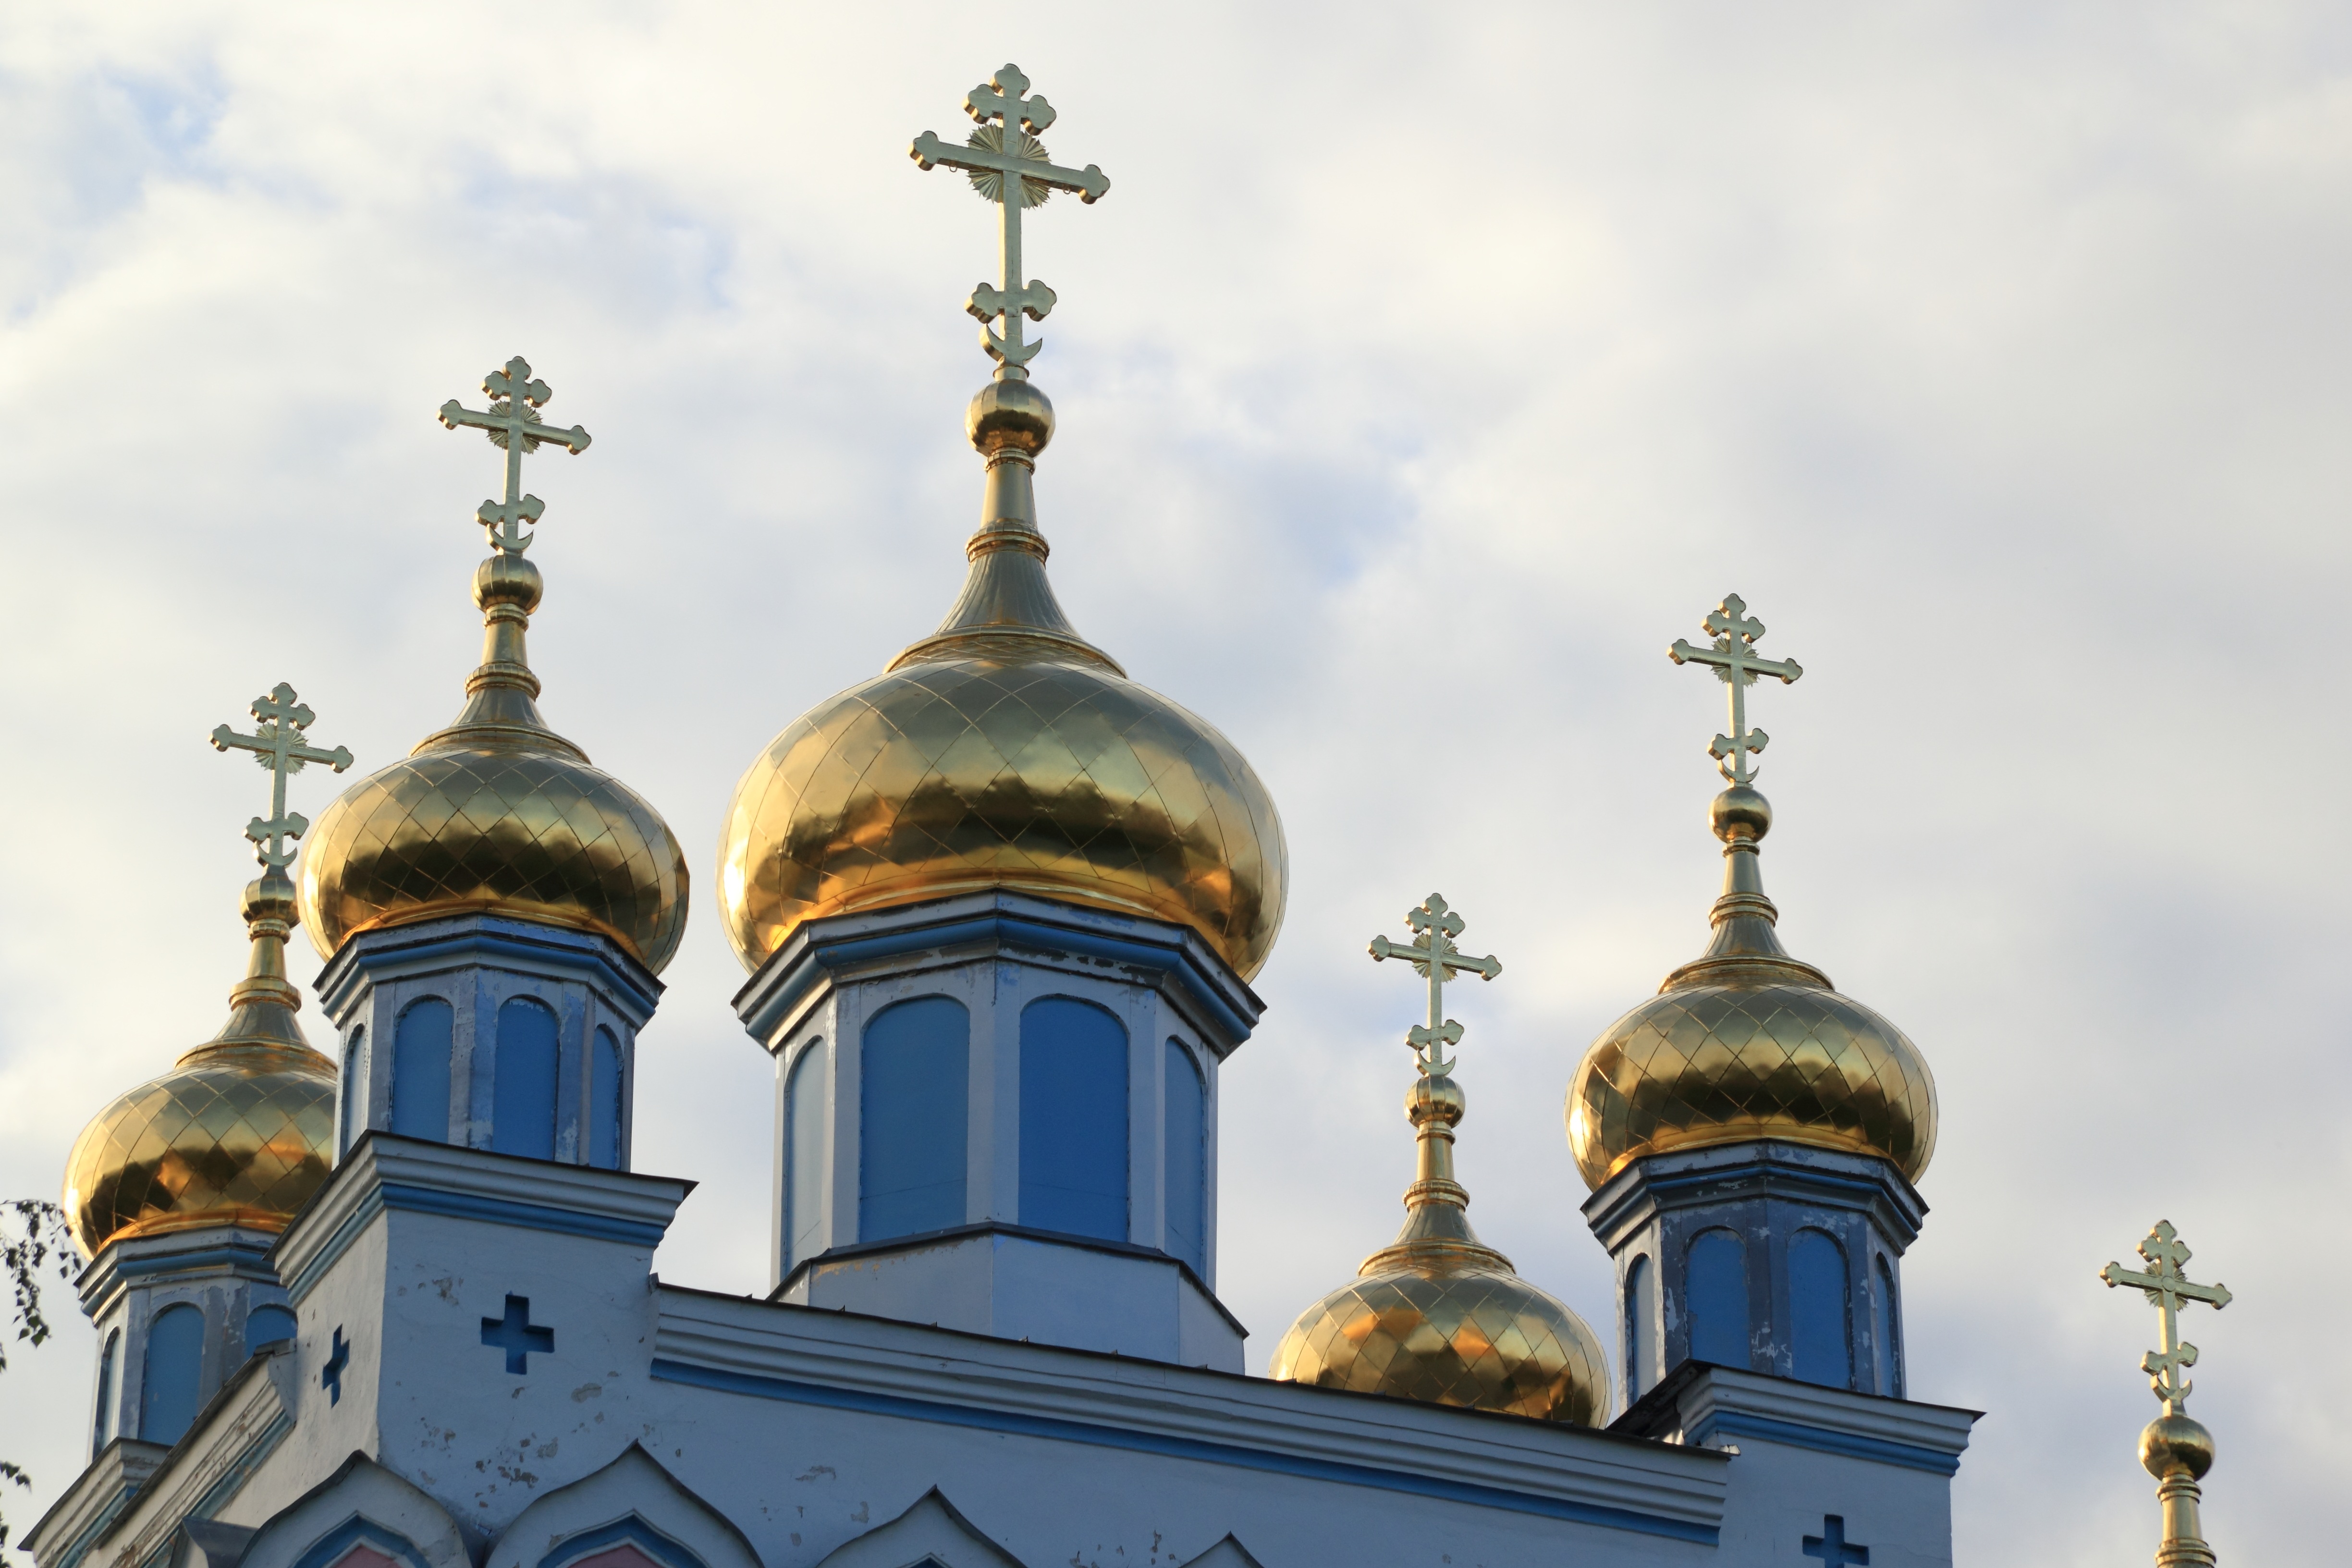
building, landmark, church, cathedral, chapel, cross, onion, place of worship, gold, spire, steeple, monastery, orthodox, basilica, dome, latvia, daugavpils